Purna Shah

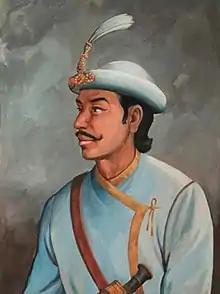
Posthumous painting of Purna Shah

Purna Shah (ruled 1570–1605), or Purendra Shah, was King of the Gorkha Kingdom in present-day Nepal in the Indian subcontinent. He was the father of Chatra Shah, as well as the father of Ram Shah, the fourth king of Gorkha.